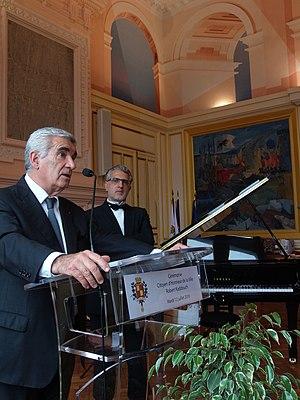
Gérard Trémège, Maire de Tarbes, déclare Robert Kaddouch, citoyen d'honneur de la ville de Tarbes. Mardi 12 Juillet 2016
Robert Kaddouch, né le 24 novembre 1958 à Casablanca au Maroc, est un pianiste, pédagogue, chercheur et écrivain français.